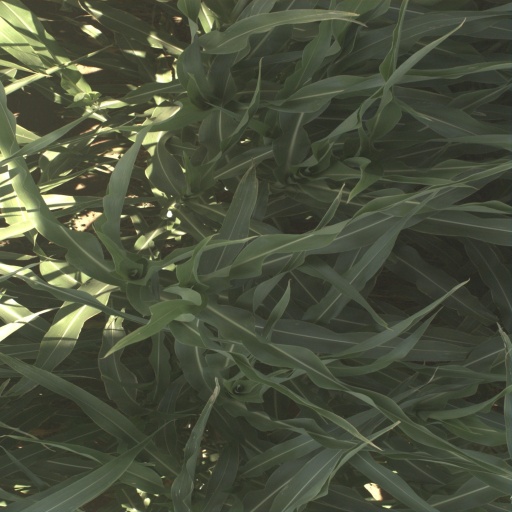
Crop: sorghum